Chad Smith (politician)

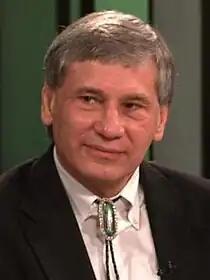
Chad Smith, 2007

Smith completed his third 4-year term as Principal Chief of the Cherokee Nation in 2011. The Principal Chief is the head of the executive branch of the tribal government. The position is responsible for the execution of the laws of the Cherokee Nation, establishment of tribal policy, and delegation of authority for the day-to-day operations of the tribe. Before his election, Smith served under two Cherokee Nation chiefs as Director of Tribal Planning, Legal Historian, Attorney, Cherokee Nation Prosecutor, Director of Justice and adviser to the tribal tax commission.